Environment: real
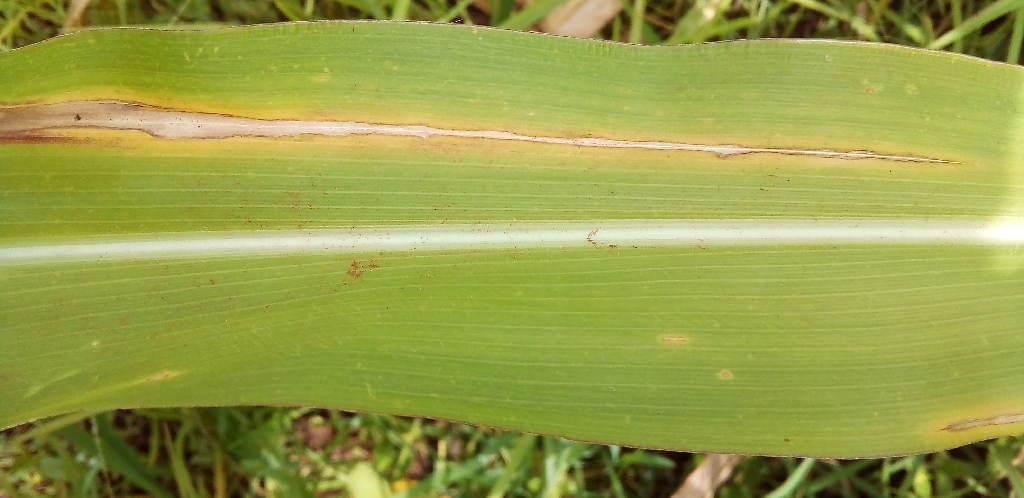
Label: northern_corn_leaf_blight